Armin Schwarz

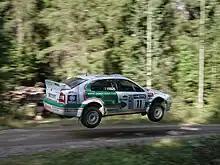
Schwarz at the 2001 Rally Finland.

Schwarz was born in Neustadt an der Aisch in Franken in 1963 and debuted in rallying in 1983. After having won the German Rally Championship for two years in a row, he made his debut in the World Rally Championship in 1988 and was signed by Toyota Team Europe, Toyota's factory WRC team, for the 1990 season.